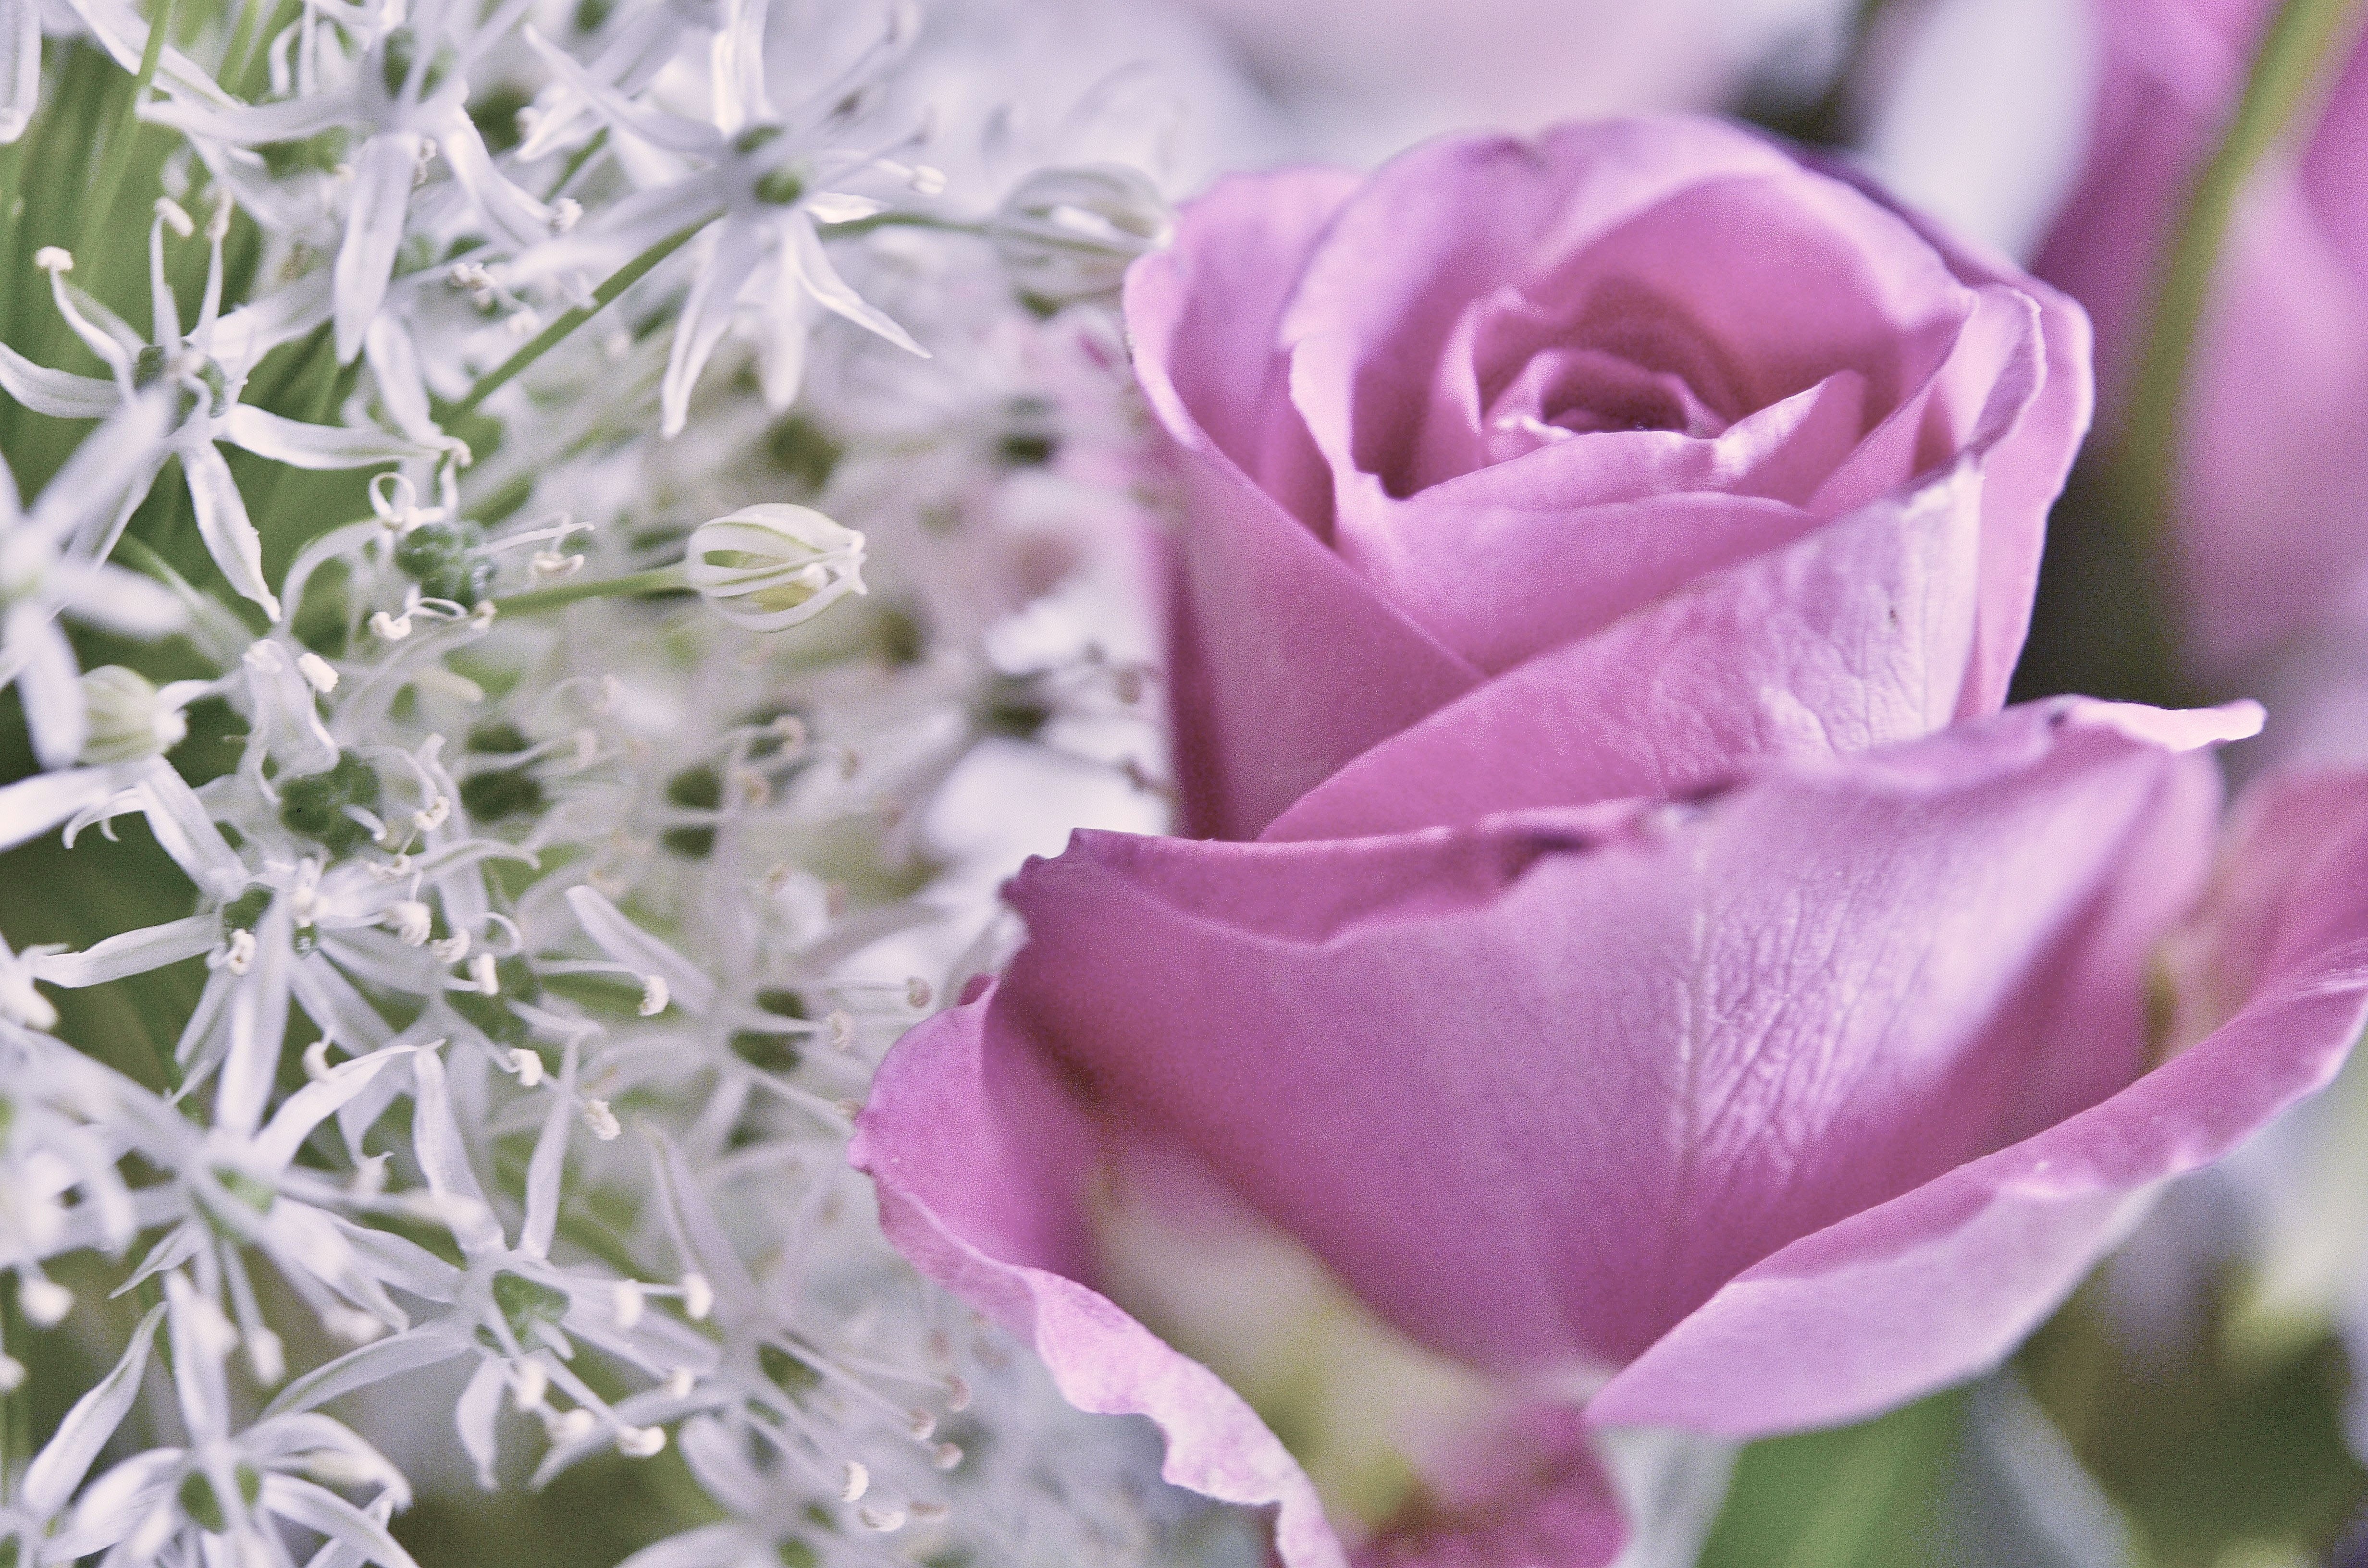
nature, blossom, plant, flower, petal, bloom, summer, floral, love, rose, spring, red, macro, fresh, romance, romantic, pink, wedding, marriage, flora, flowers, roses, leaves, background, lovely, beauty, passion, beautiful, lila, bud, rosids, flowery, macro photography, rose blooms, flowering plant, garden roses, rose family, rosaceae, velvety, rosoideae, plant stem, land plant, flora rose